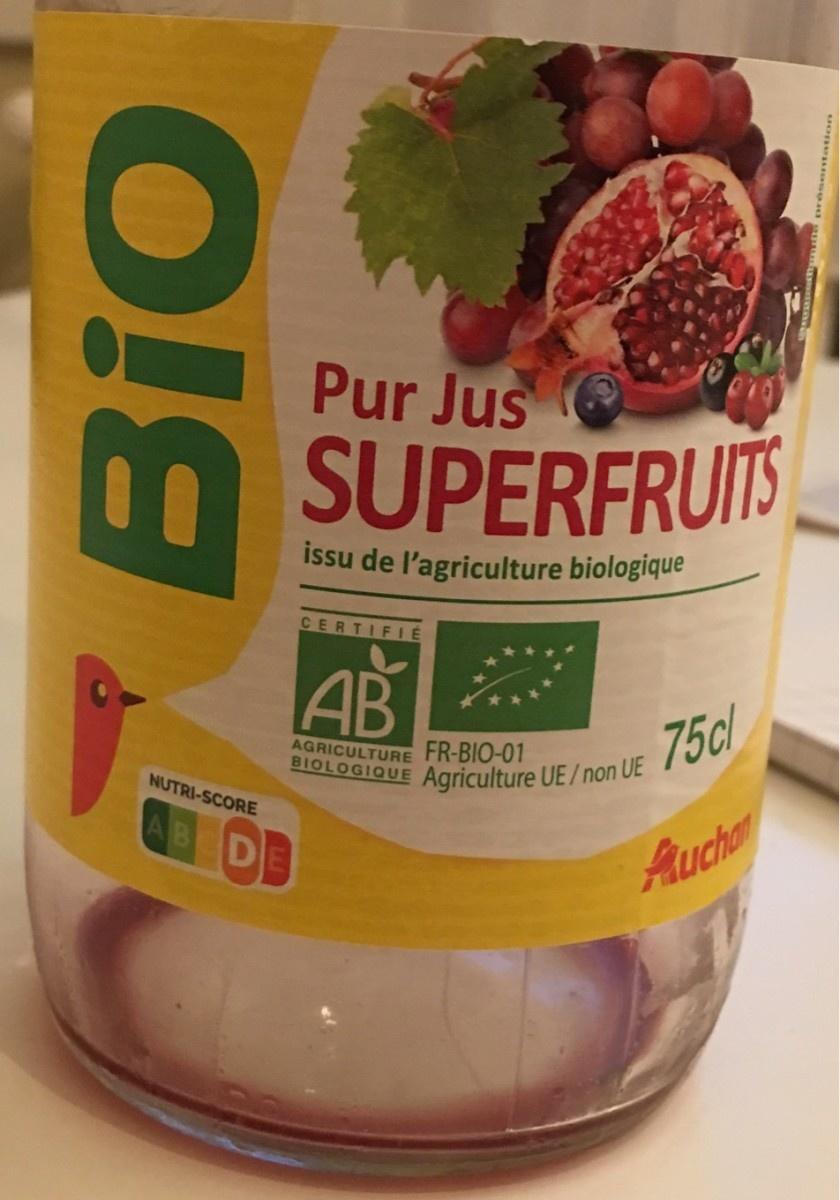
Nutri-Score label: nutriscore-d